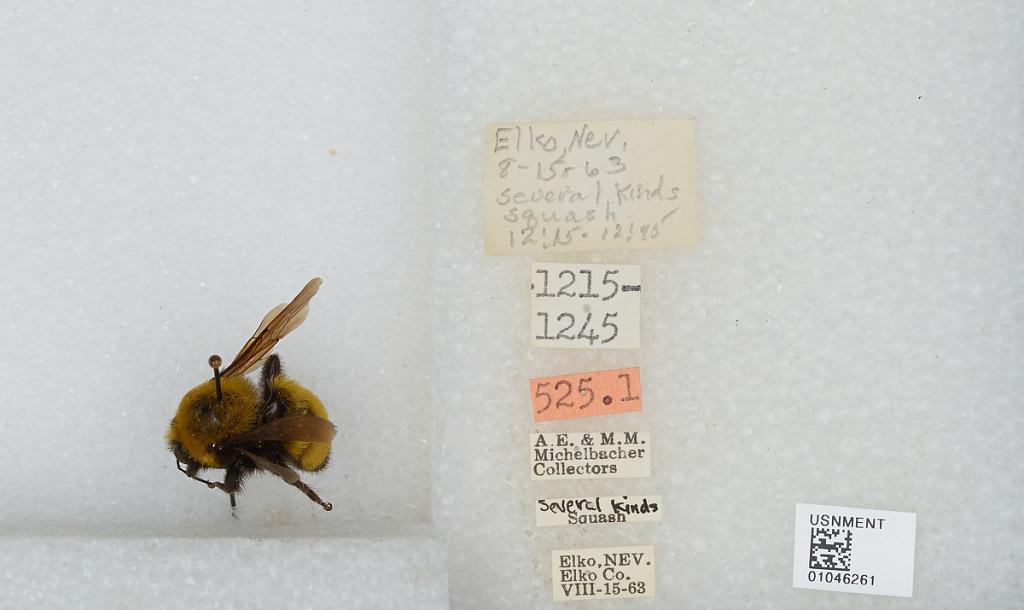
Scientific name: Bombus sp.
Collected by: A. Michelbacher & M. Michelbacher
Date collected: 1963-8-15
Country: United States
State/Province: Nevada
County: Elko
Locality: Elko
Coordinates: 40.83, -115.77